United Nations Security Council Resolution 1205

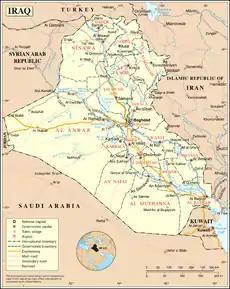
Iraq

United Nations Security Council resolution 1205, adopted unanimously on 5 November 1998, after recalling all resolutions on Iraq, particularly resolutions 1154 (1998) and 1194 (1998) concerning its weapons programme, the Council condemned Iraq's decision to cease co-operation with the United Nations Special Commission (UNSCOM).